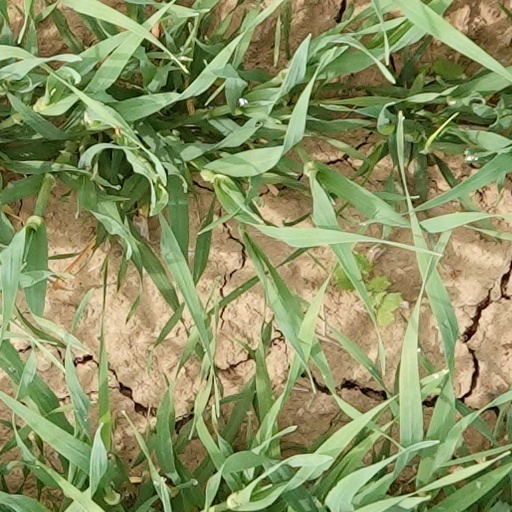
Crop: wheat